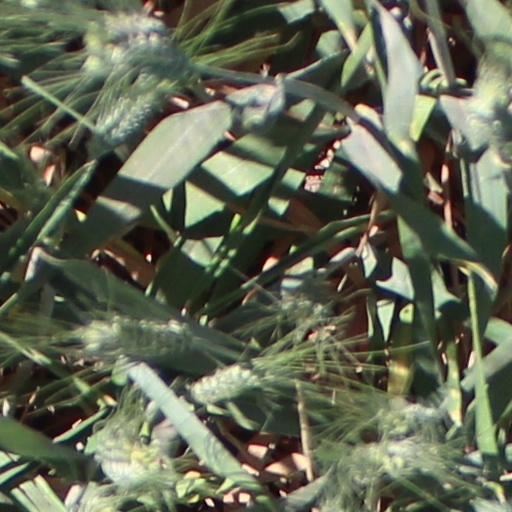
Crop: wheat